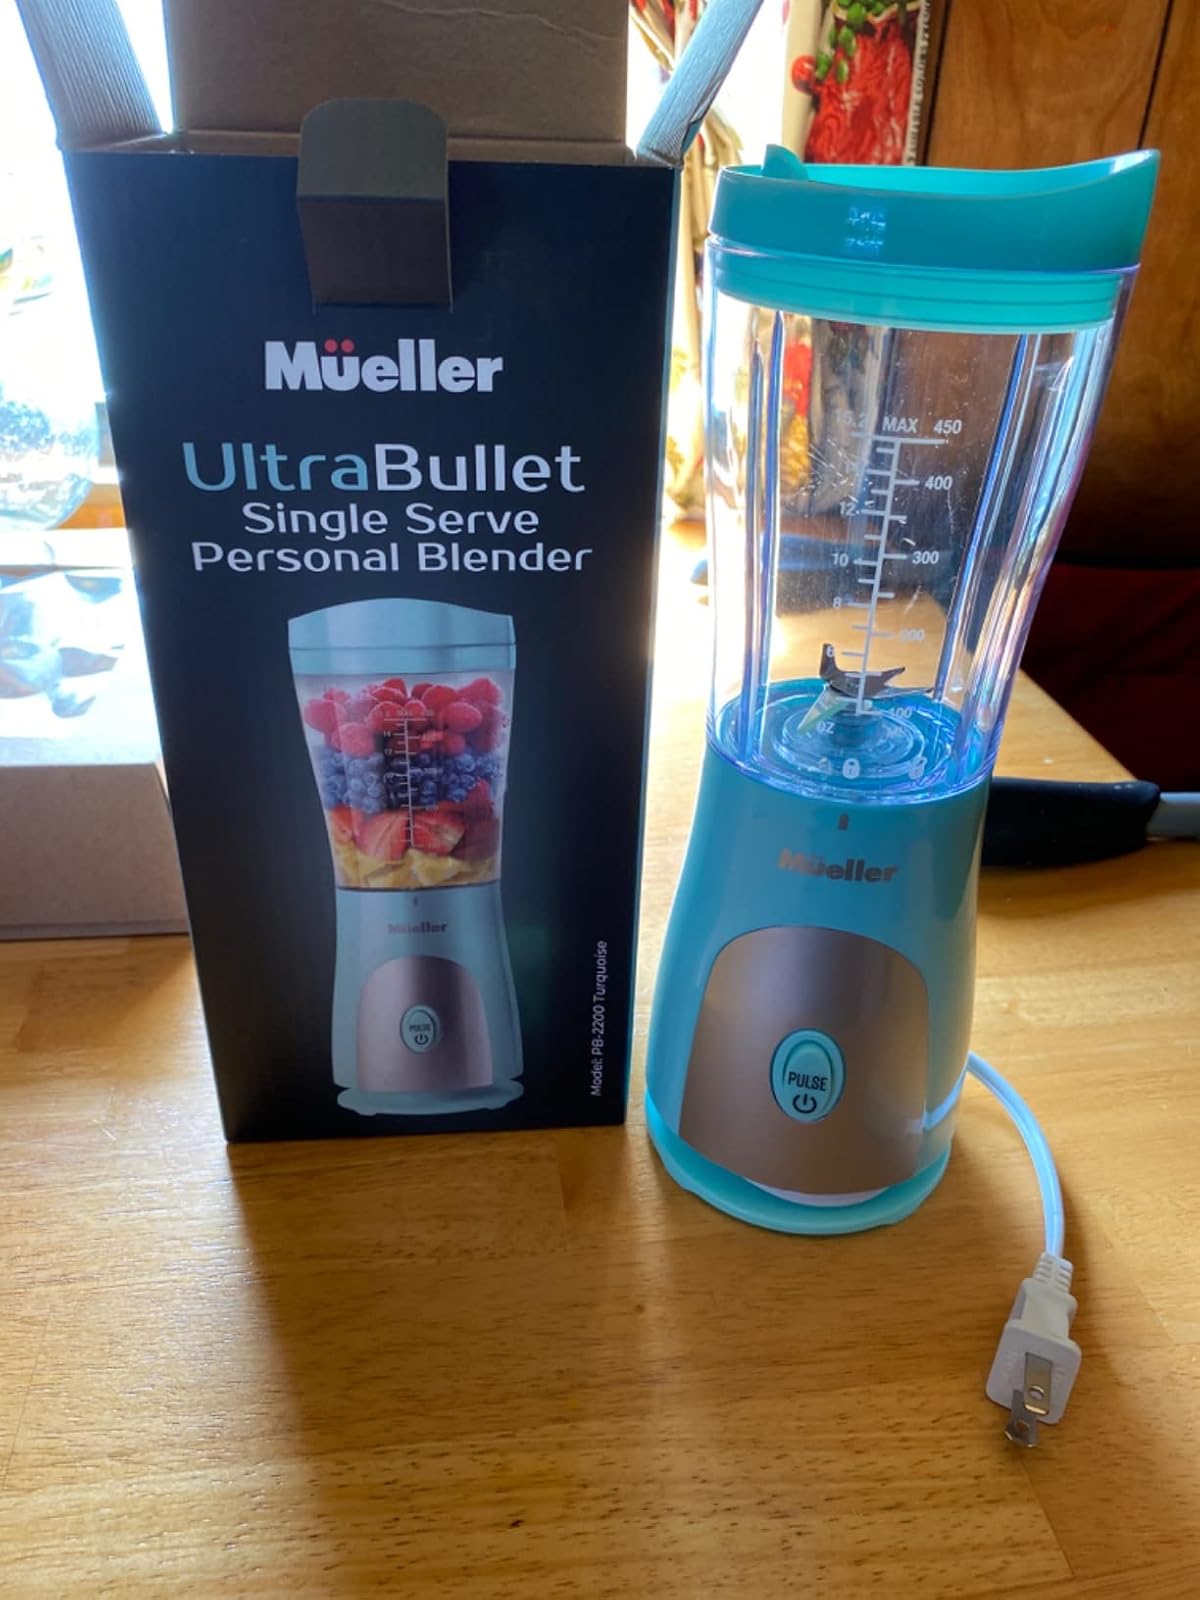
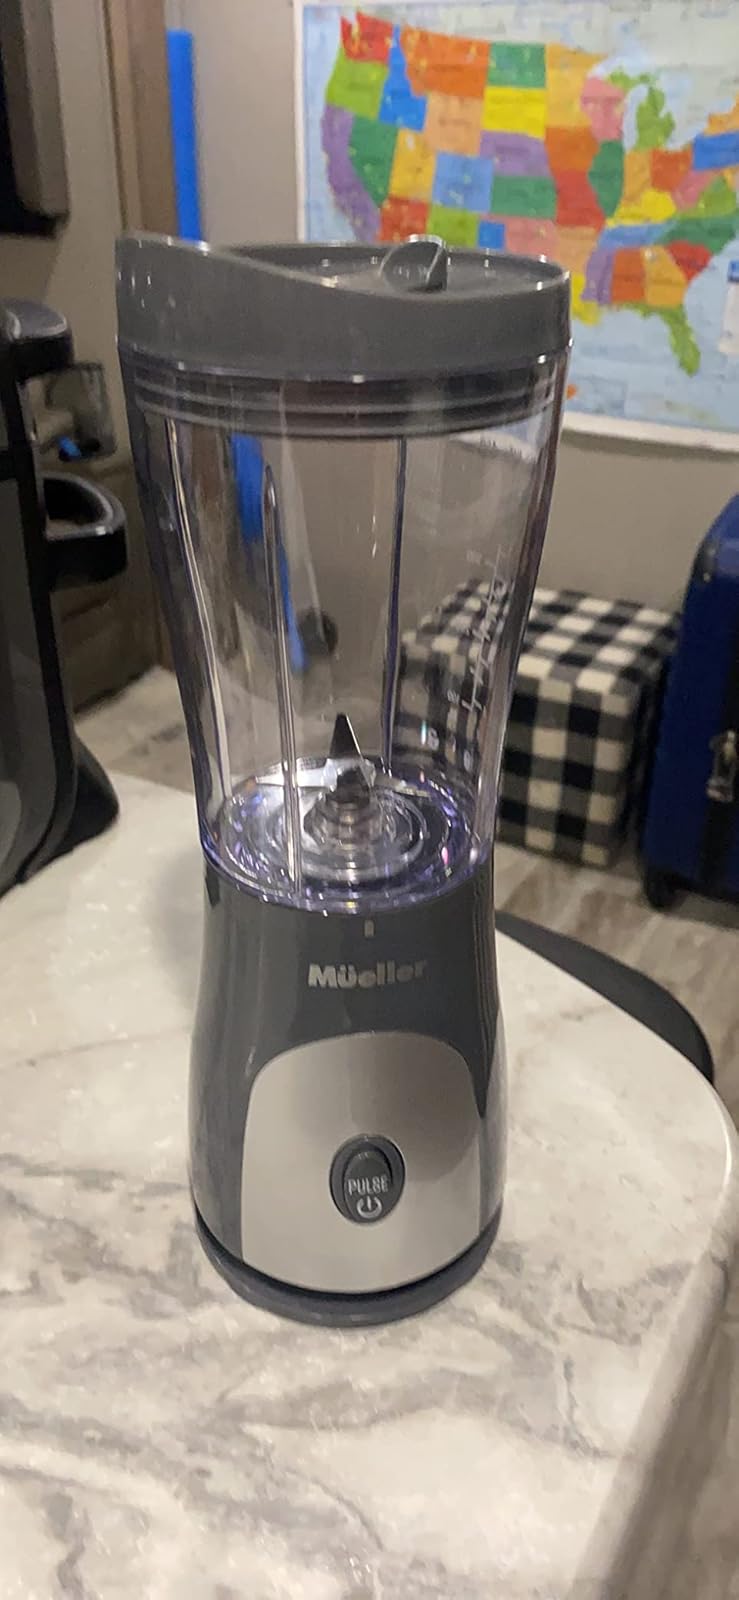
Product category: items_blender
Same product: no